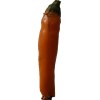
Label: pepper